Samara Oblast

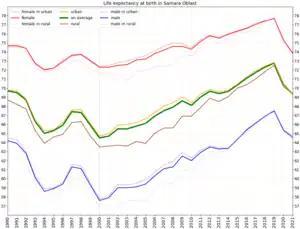
Life expectancy at birth in Samara Oblast

According to a 2012 survey 35% of the population of Samara Oblast adheres to the Russian Orthodox Church, 7% are unaffiliated generic Christians, 1% are Orthodox Christian believers who do not belong to any church or are members of non-Russian Orthodox churches, 3% are Muslims, and 1% of the population are adherents of Rodnovery (Slavic folk religion). In addition, 30% of the population declares to be "spiritual but not religious", 13% is atheist, and a further 10% follows other religions or did not give an answer to the question.